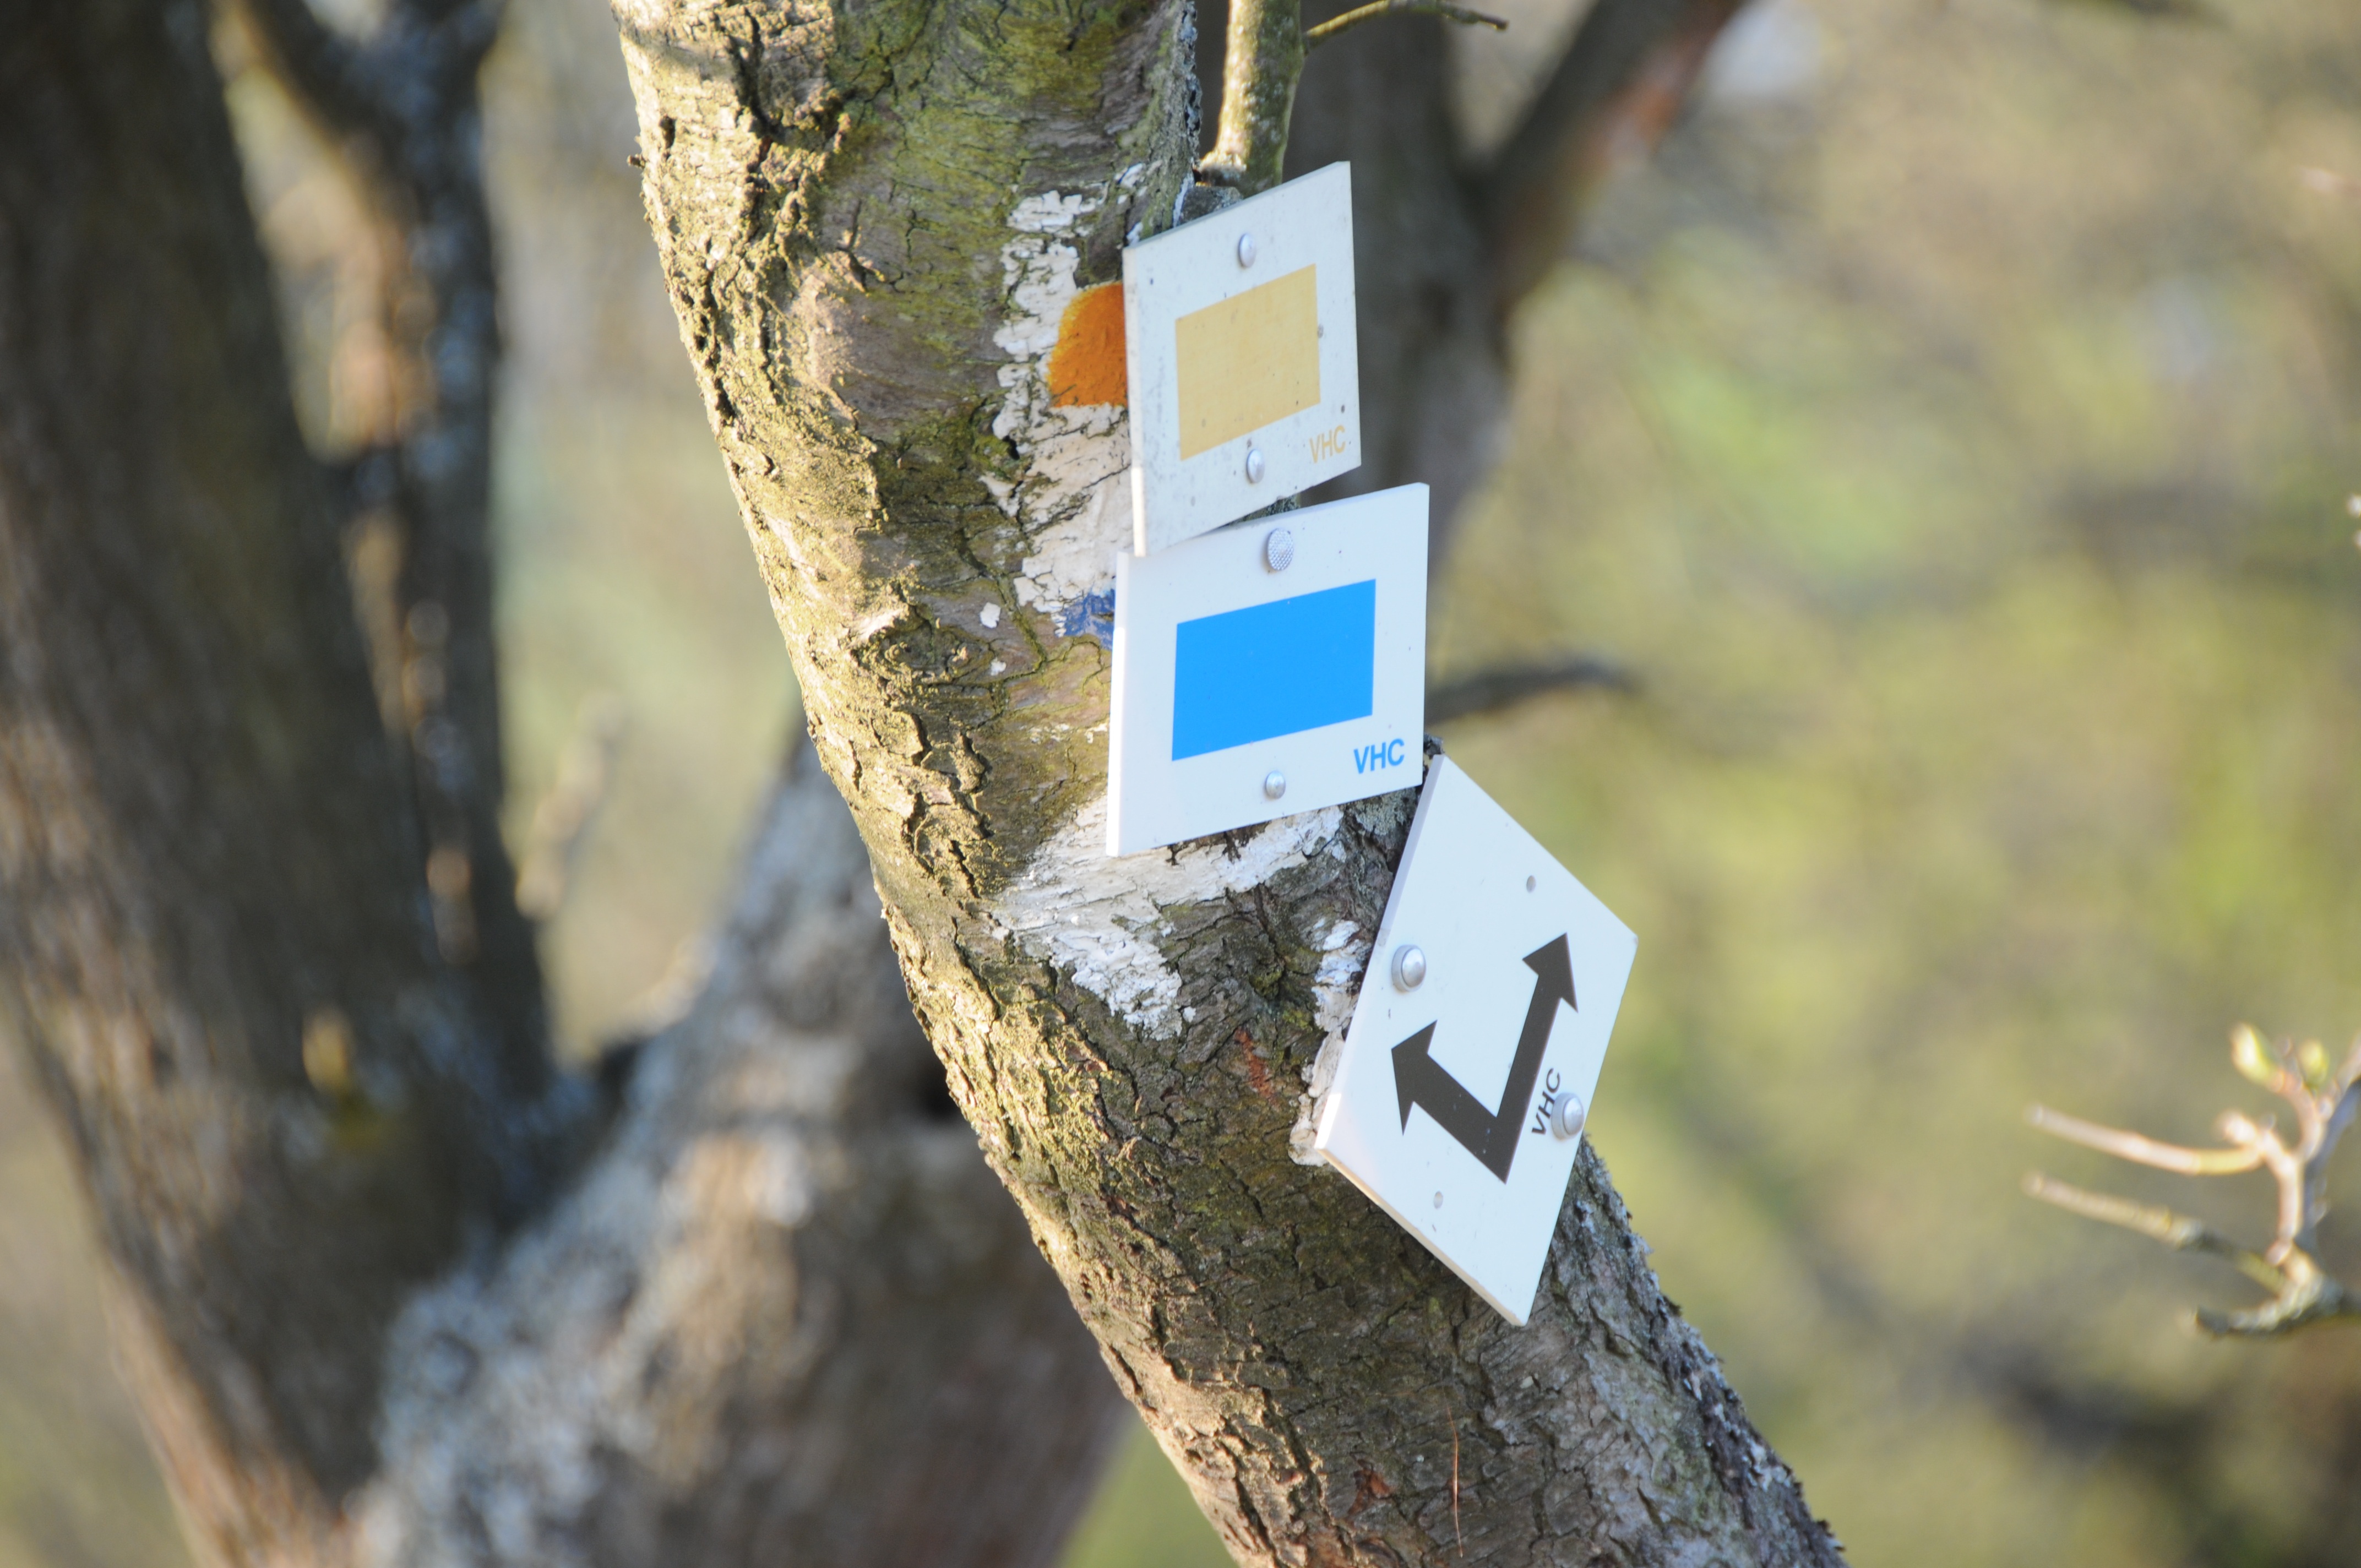
tree, nature, winter, wood, hiking, trail, spring, green, direction, autumn, brown, blue, yellow, season, orientation, signs, wanderer, woody plant